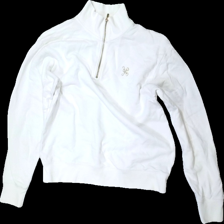
View: front
Type: Sweater
Category: Ladies
Brand: Holly And Whyte (Lindex)
Colors: White
Material: 100% Cotton
Cut: Regular
Size: S
Damage: stained
Damage location: bottom right
Damage 2: stained
Damage 2 location: bottom left
Price range: <50
Recommended usage: Recycle
Description: White sweatshirt withhalfzip